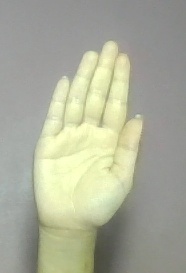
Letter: seen